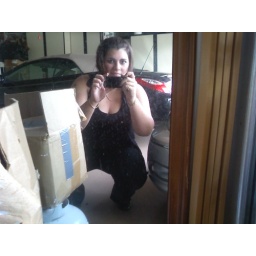
I found a dirty mirror in the garage! 36/365